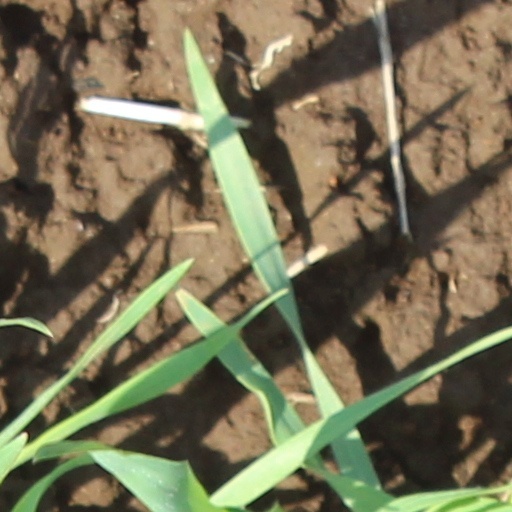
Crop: wheat